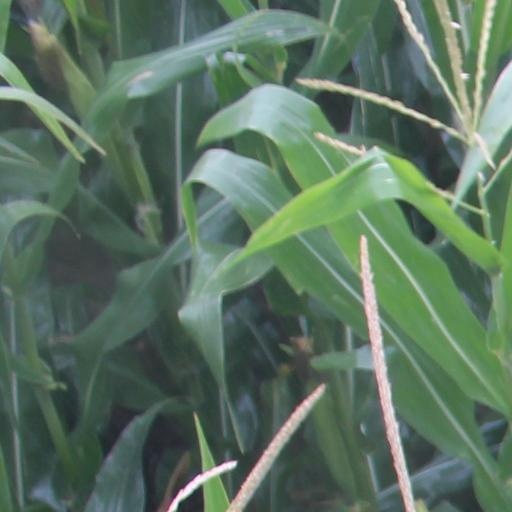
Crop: maize; corn